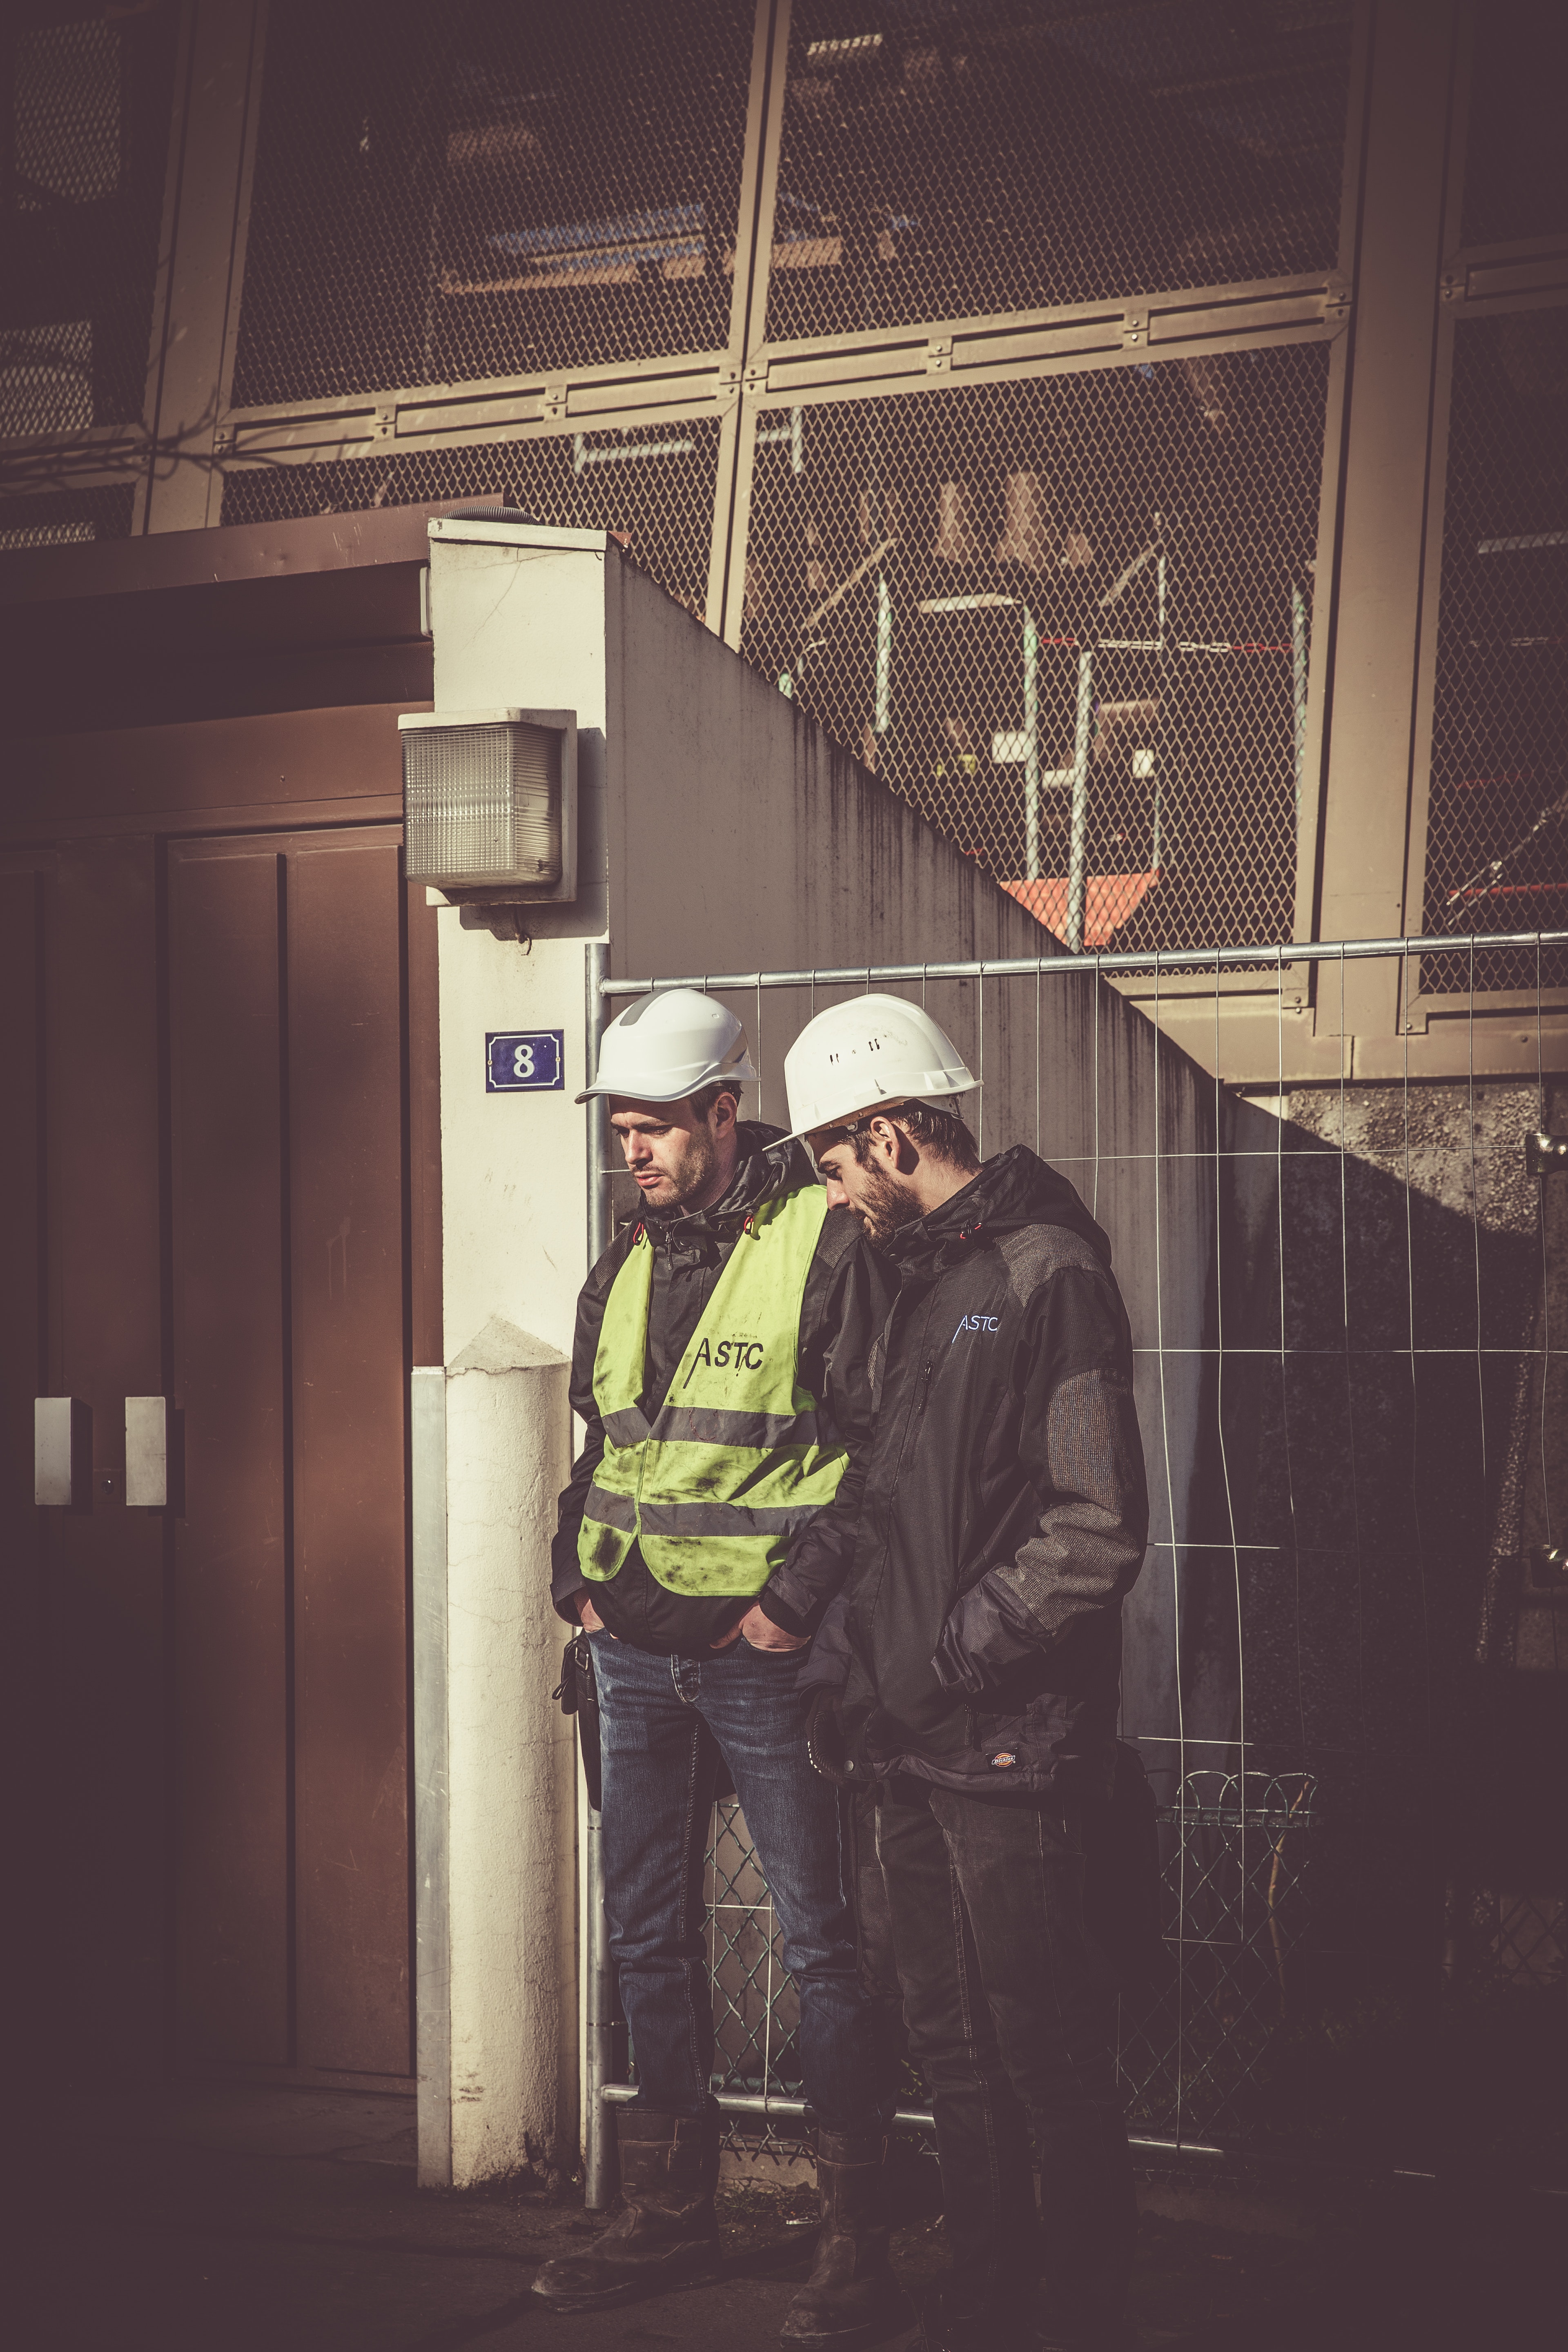
standing, headgear, photography, night, darkness, metal